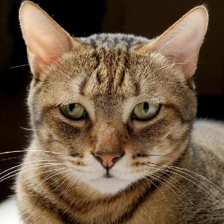
Label: animals